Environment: real
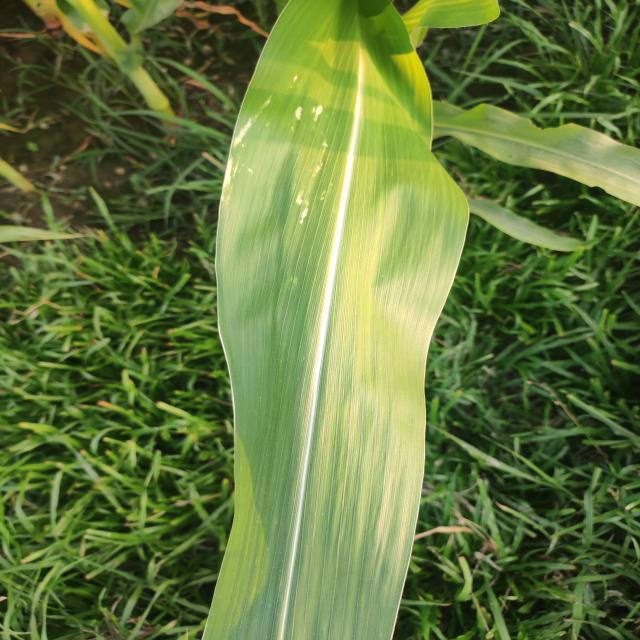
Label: northern_corn_leaf_blight